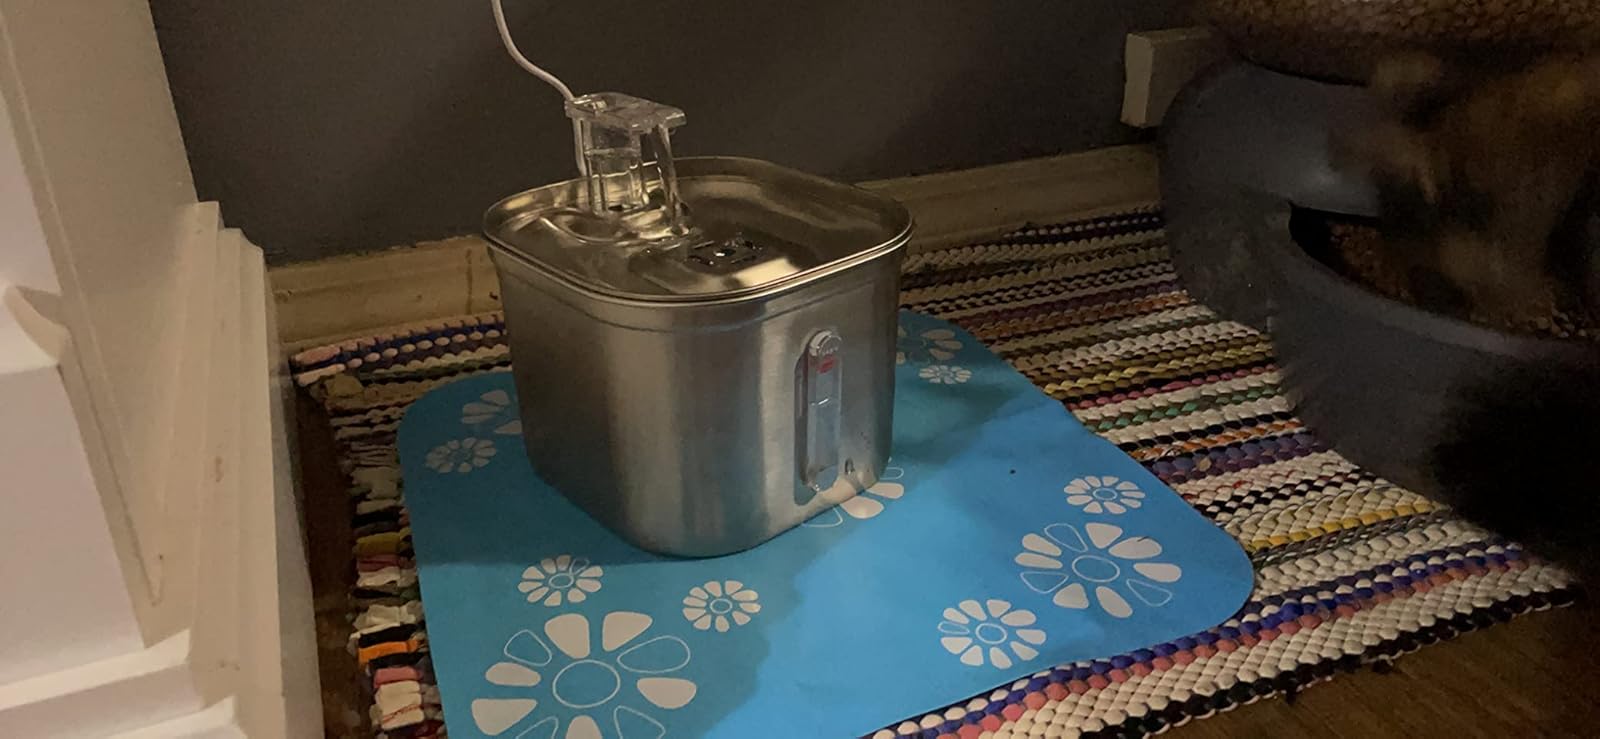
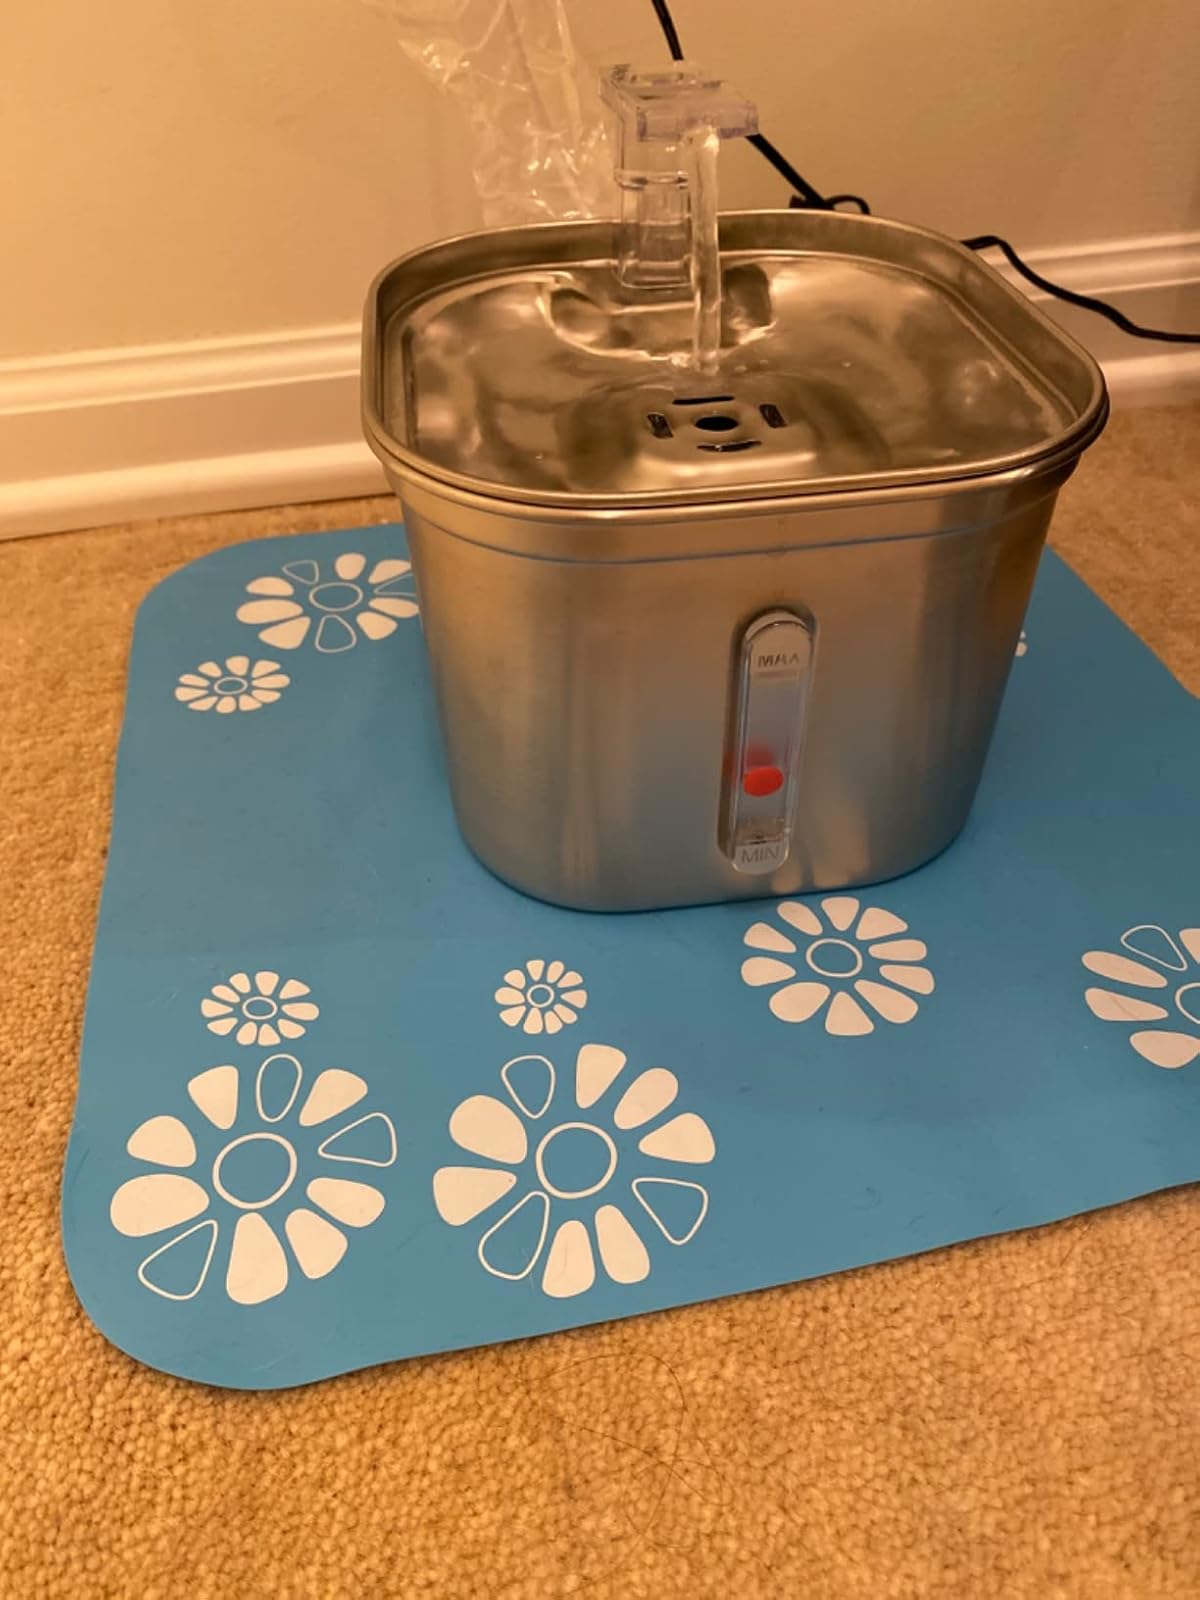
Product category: items_bowl
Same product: yes